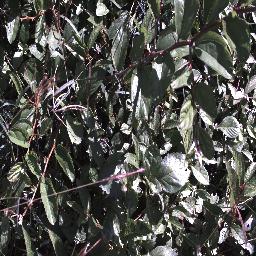
Label: chinee_apple